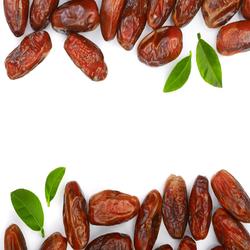
Label: Dates